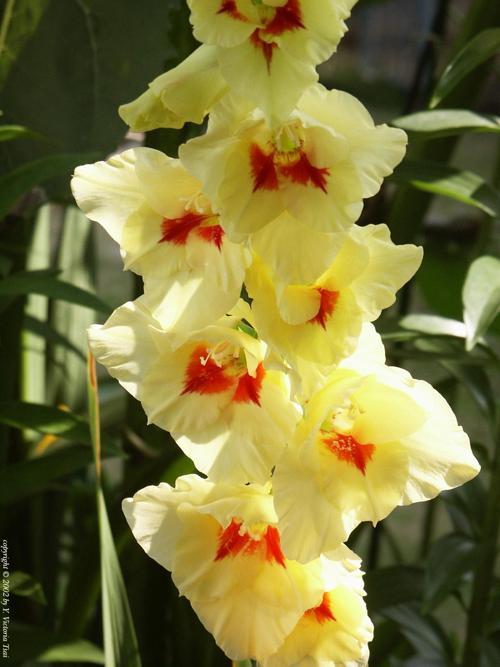
Label: sword lily